Shri Mata Vaishno Devi University

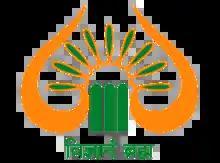
Official Logo of SMVDU

Shri Mata Vaishno Devi University, commonly referred to as SMVD University or SMVDU, is a Government Owned Higher Institution/University located in Katra, Reasi district, Jammu and Kashmir, India. It was founded in 1999, as fully residential and technical university, a Public University recognised by UGC under section 2(f) and 12(B) and is established on more than an residential and provides technical education in the field of engineering, architecture, science, management, philosophy and other subjects, with all technical courses recognised by AICTE, University Grants Commission (India), National Board of Accreditation and Council of Architecture.